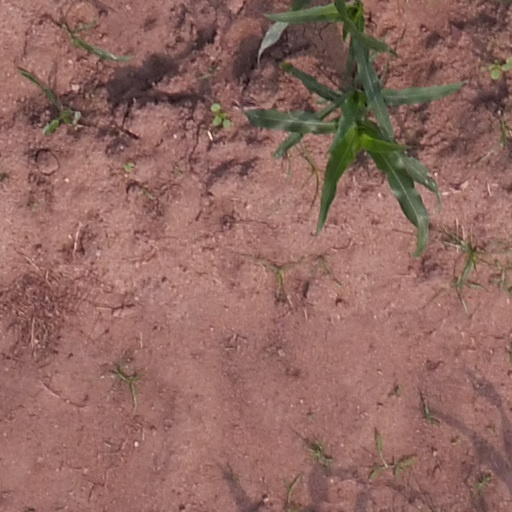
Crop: maize; corn